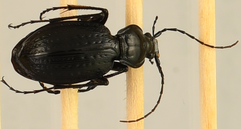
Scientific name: Carabus goryi
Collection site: Mountain Lake Biological Station NEON (MLBS), plot MLBS_002